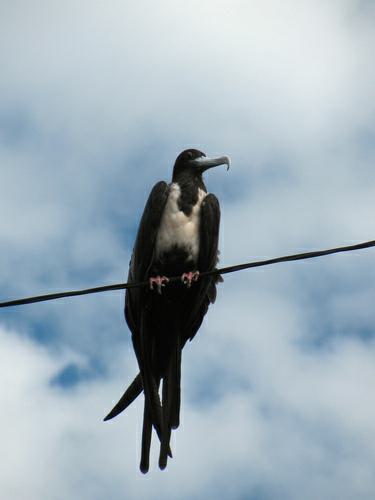
A photo of a frigatebird